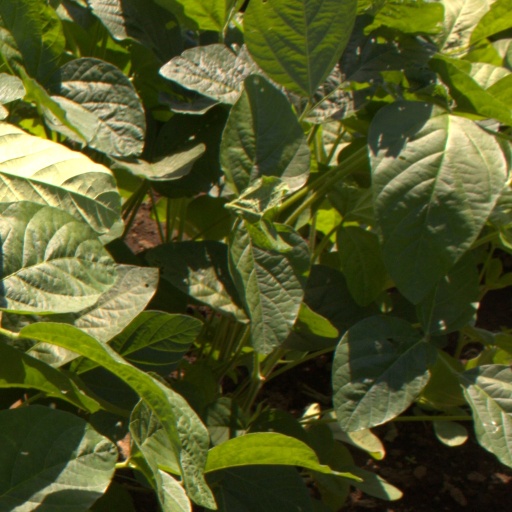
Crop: soybean